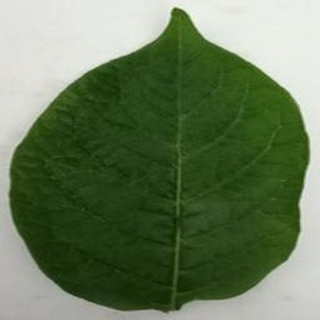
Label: healthy_potato